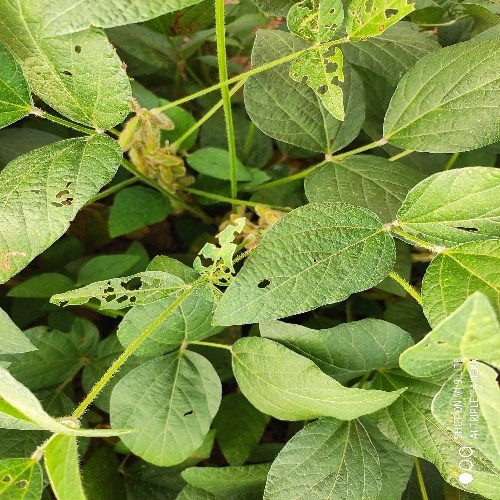
Label: Caterpillar